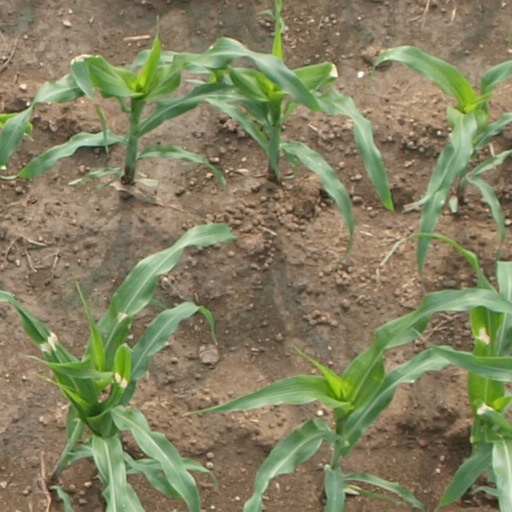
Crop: maize; corn